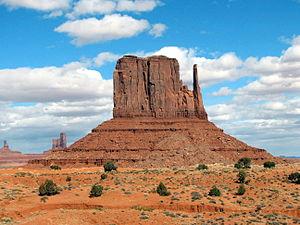
Monument Valley: la Mitaine Gauche, situé au nord de l'Arizona et au sud de l'Utah, États-Unis